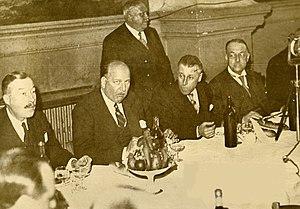
Un banquet tenu par l'Alliance démocratique à Bourg-en-Bresse, le 8 novembre 1936. Pierre-Étienne Flandin regarde l'objectif
Fondée le 23 octobre 1901, l'Alliance démocratique est la principale formation du centre gauche puis du centre droit et de droite durant la Troisième République. Laïque et libérale, elle est — avec le Parti radical — le pilier de la plupart des gouvernements entre 1901 et 1940.